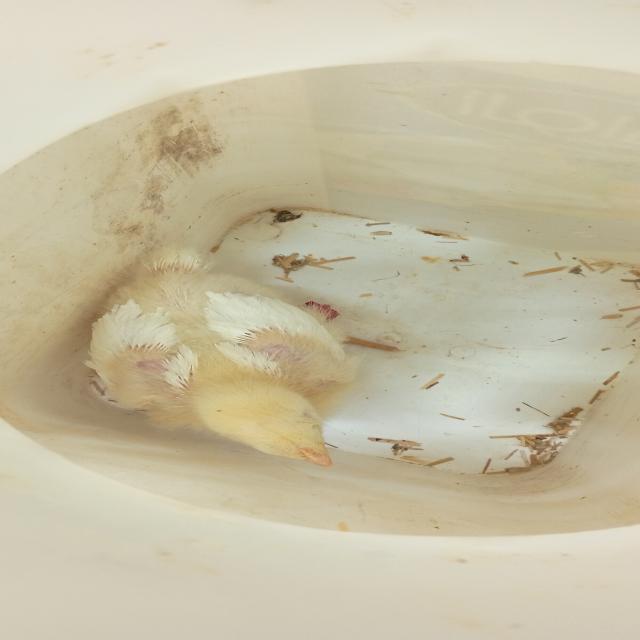
Weight: 488 g